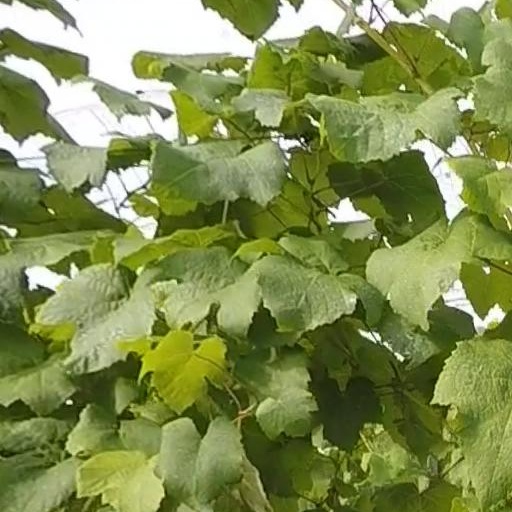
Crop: grape